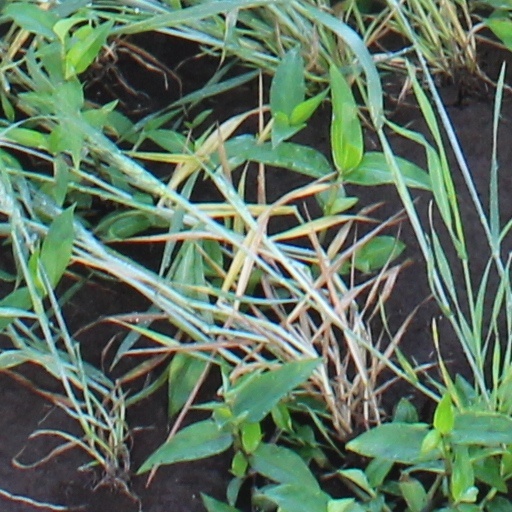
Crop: wheat